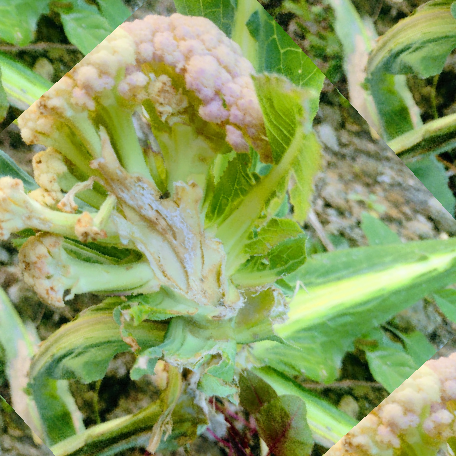
Label: Bacterial spot rot